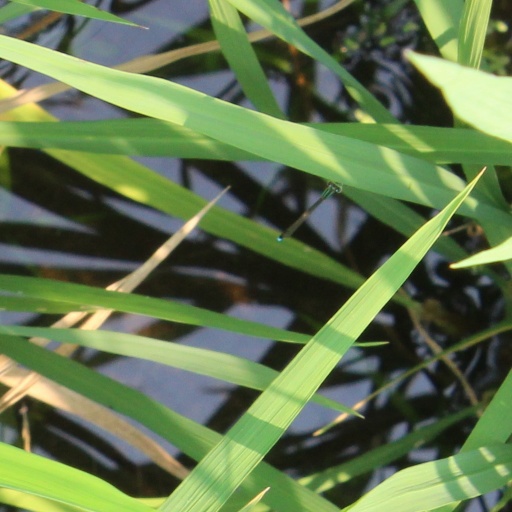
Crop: rice